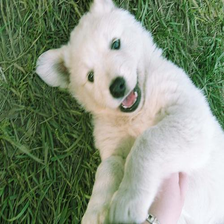
Species: dog
Breed: samoyed